Blind Shaft

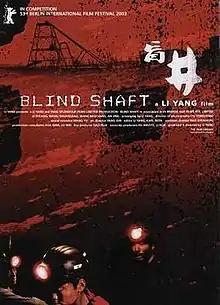

Blind Shaft is a 2003 film about a pair of brutal con artists operating in the illegal coal mines of present-day northern China. The film was written and directed by Li Yang (李杨), and is based on Chinese writer Liu Qingbang's short novel "Shen Mu" ("Sacred Wood").